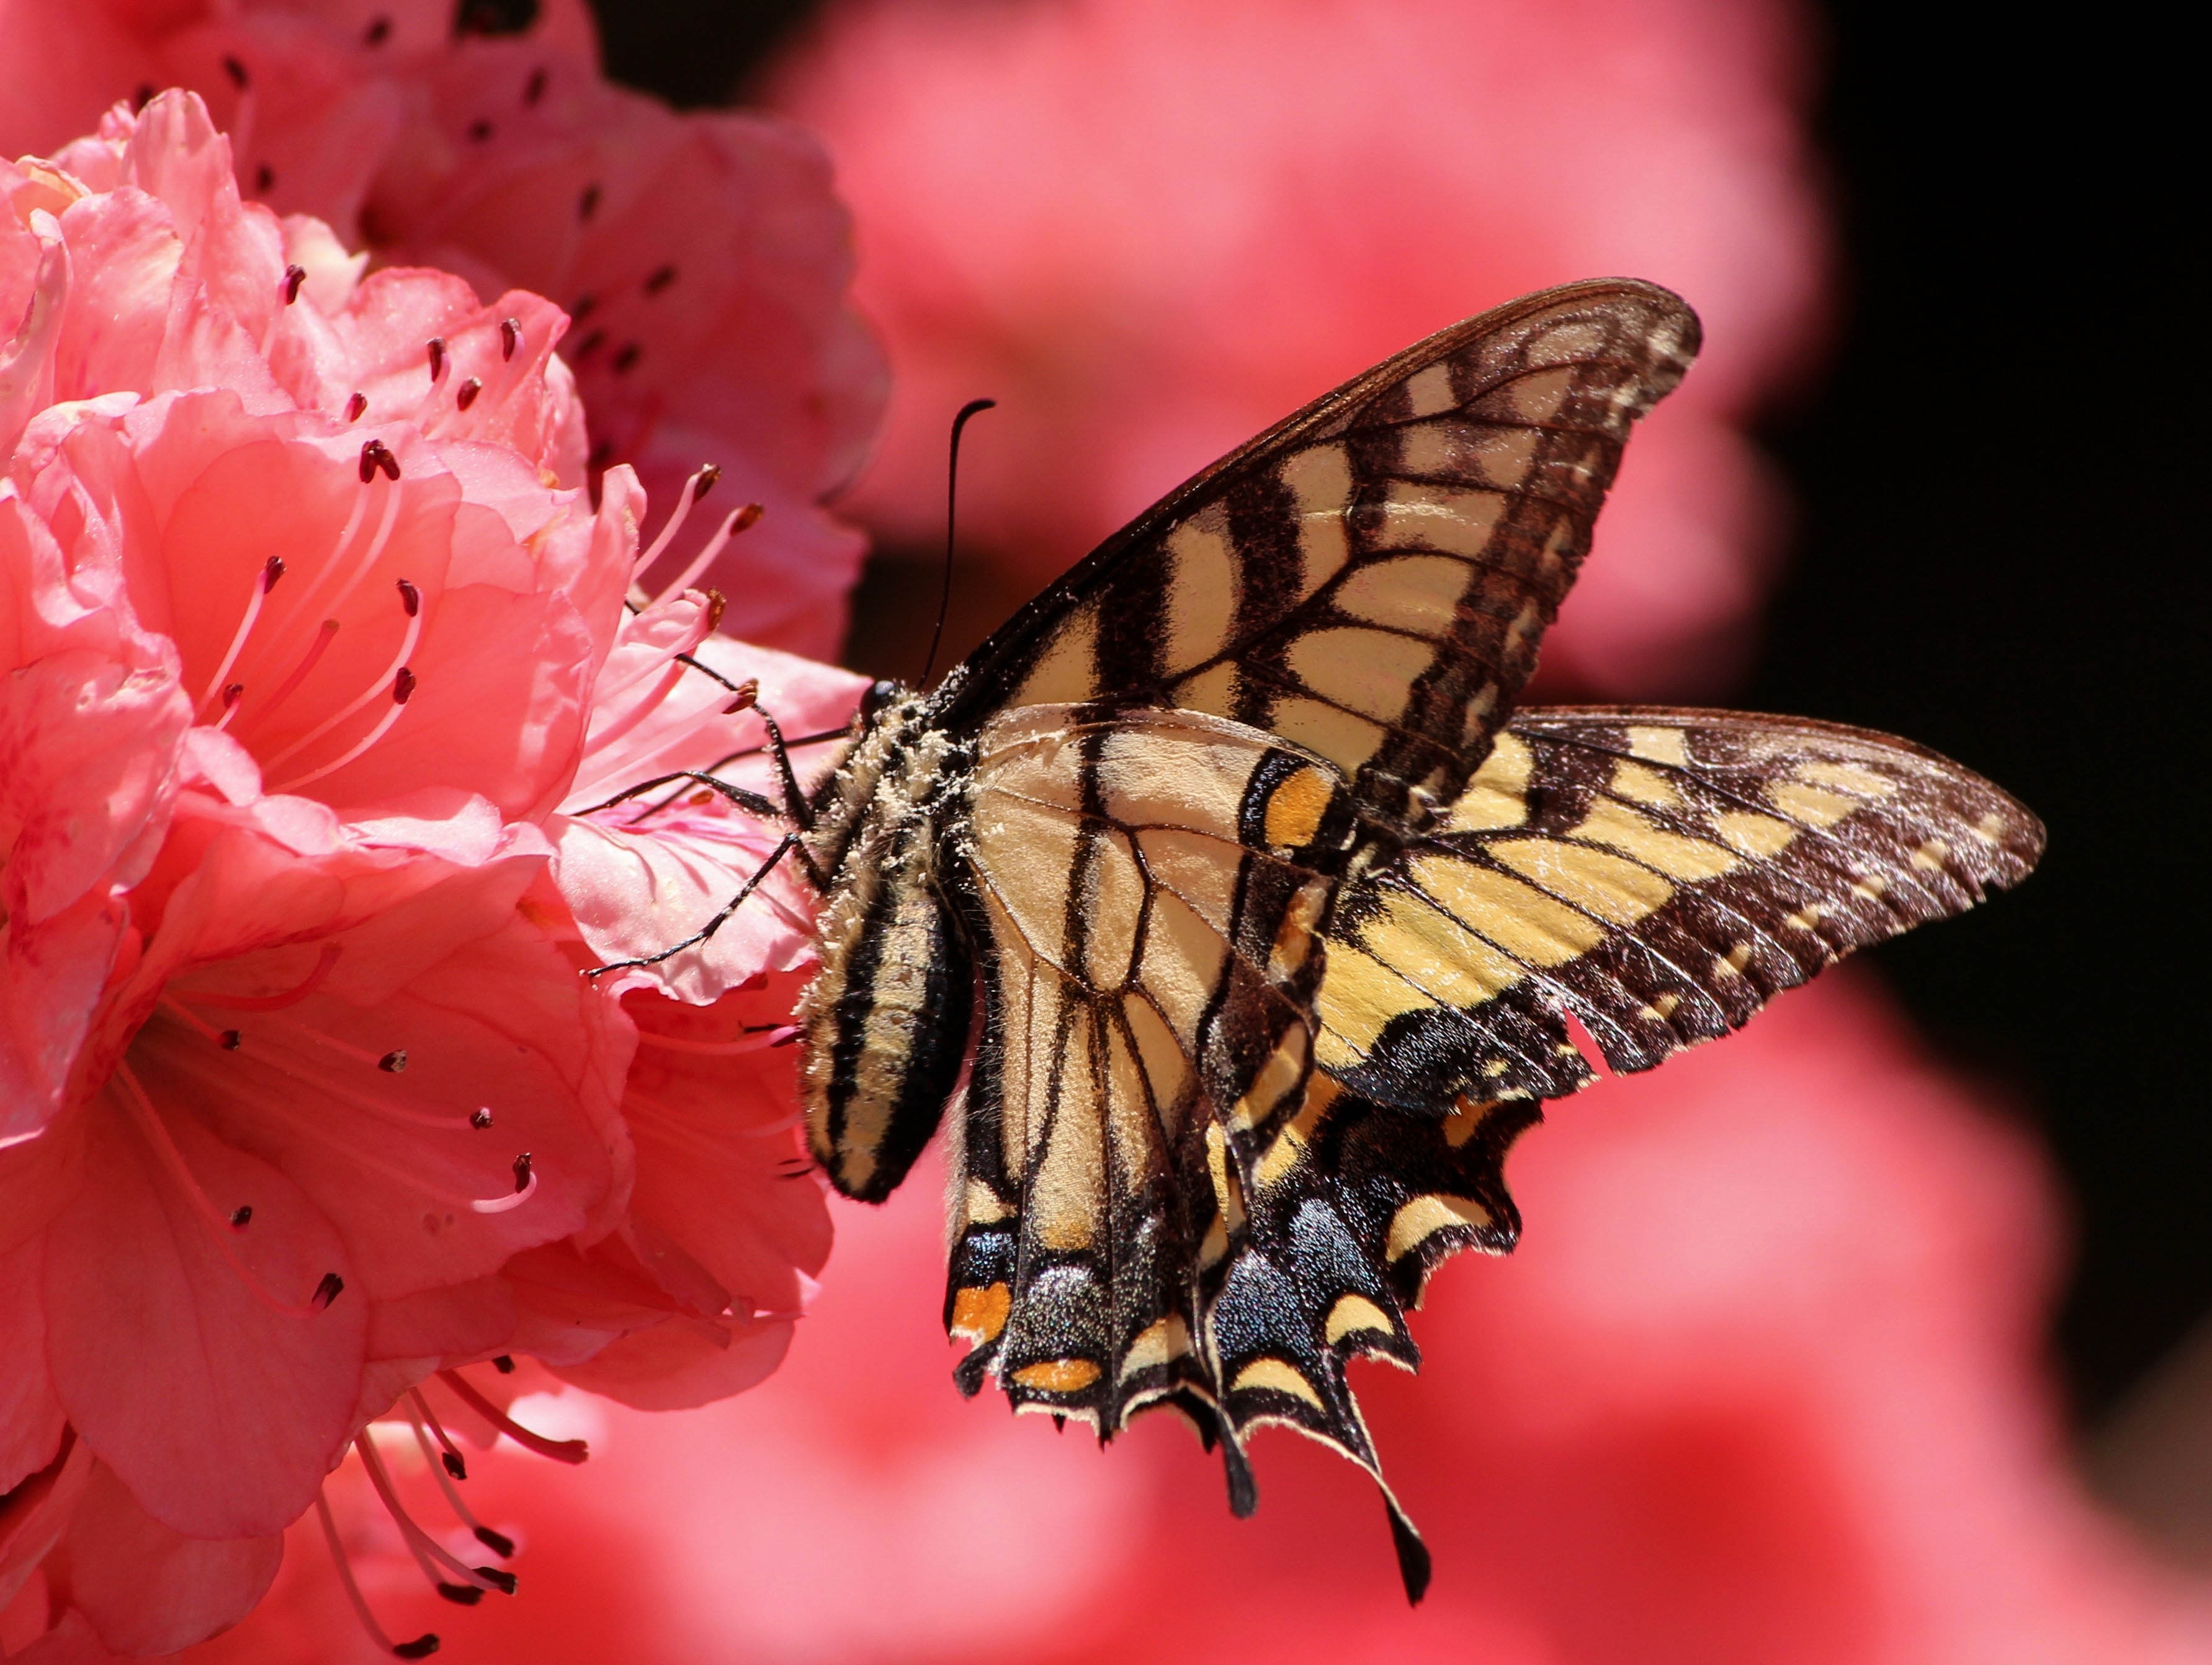
blossom, wing, photography, flower, petal, bloom, pattern, colourful, insect, macro, butterfly, colorful, flora, fauna, invertebrate, flowers, close up, wings, vibrant, nectar, macro photography, arthropod, pollinator, moths and butterflies